IIEST, Shibpur

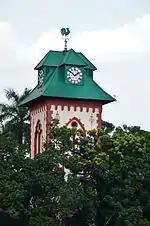
The Clock Tower, IIEST

Indian Institute of Engineering Science and Technology, Shibpur (abbr. IIEST Shibpur) is a public technological university located at Shibpur, Howrah, West Bengal, India. Founded in 1856, it is one of Institute of National Importance funded by Ministry of Education of Government of India. It is regulated by the Council of NITSER. It is the fourth oldest engineering institute in India. In October 2010 The union cabinet approved the proposal for the conversion of the Bengal Engineering and Science University (BESU) at Shibpur to India's first Indian Institute of Engineering Science and Technology (IIEST). IIEST is a member of the Association of Indian Universities.